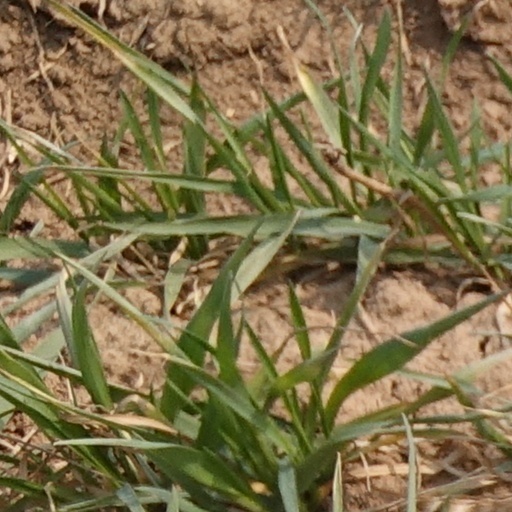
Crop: wheat